2016 Bandy World Championship

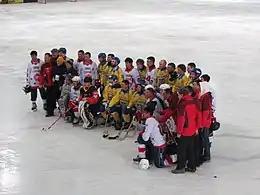
China made its second WCS appearance, while for Ukraine it was the third time

Note: Estonia fielded an ineligible player in 2 of their matches. Matches were awarded as 5-0 wins to their opponents, and Estonia were disqualified from the competition.